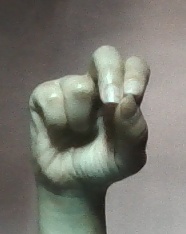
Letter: gaaf